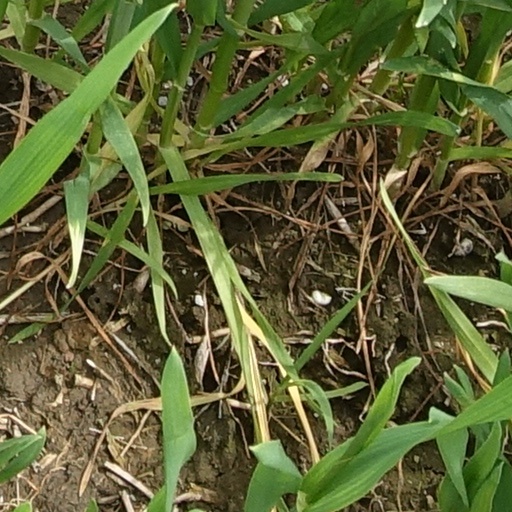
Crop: wheat